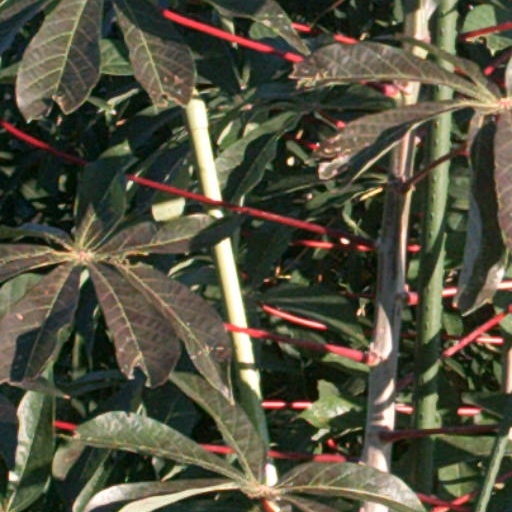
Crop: cassava